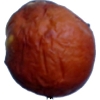
Label: apples